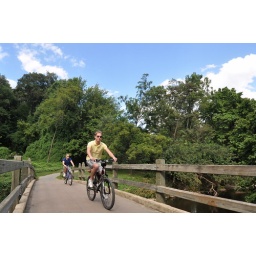
Two guys riding their bikes over a little bridge in Rock Creek Park. Washington, DC.